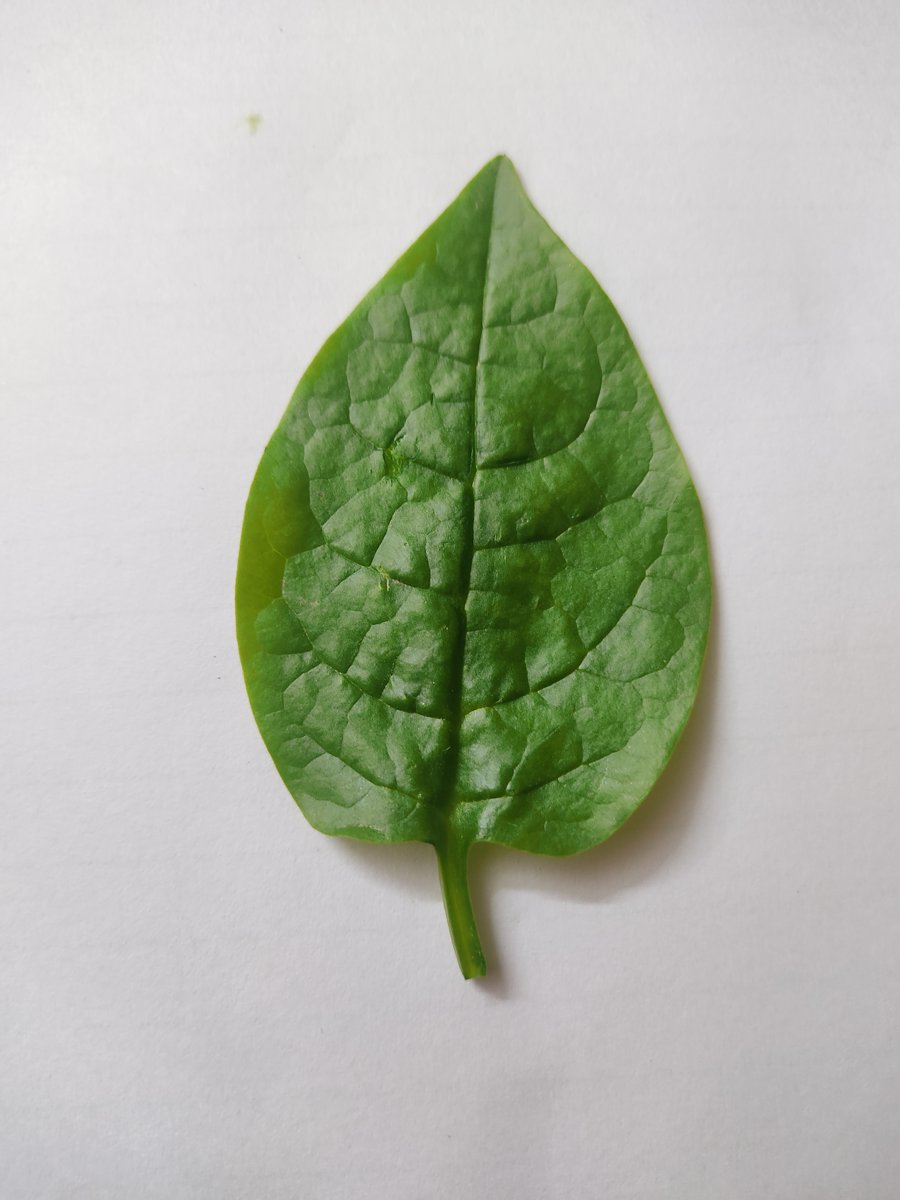
Label: Healthy-Leaf